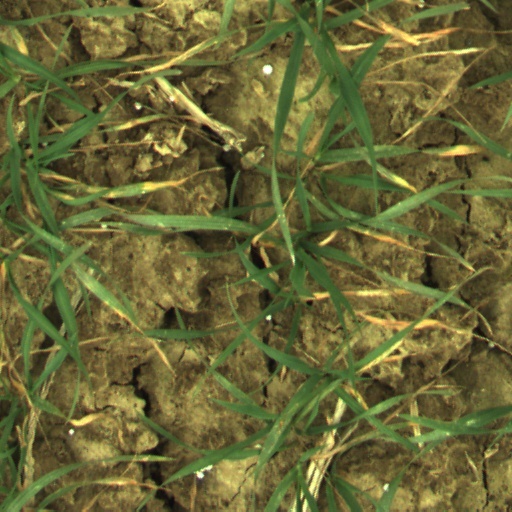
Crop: wheat